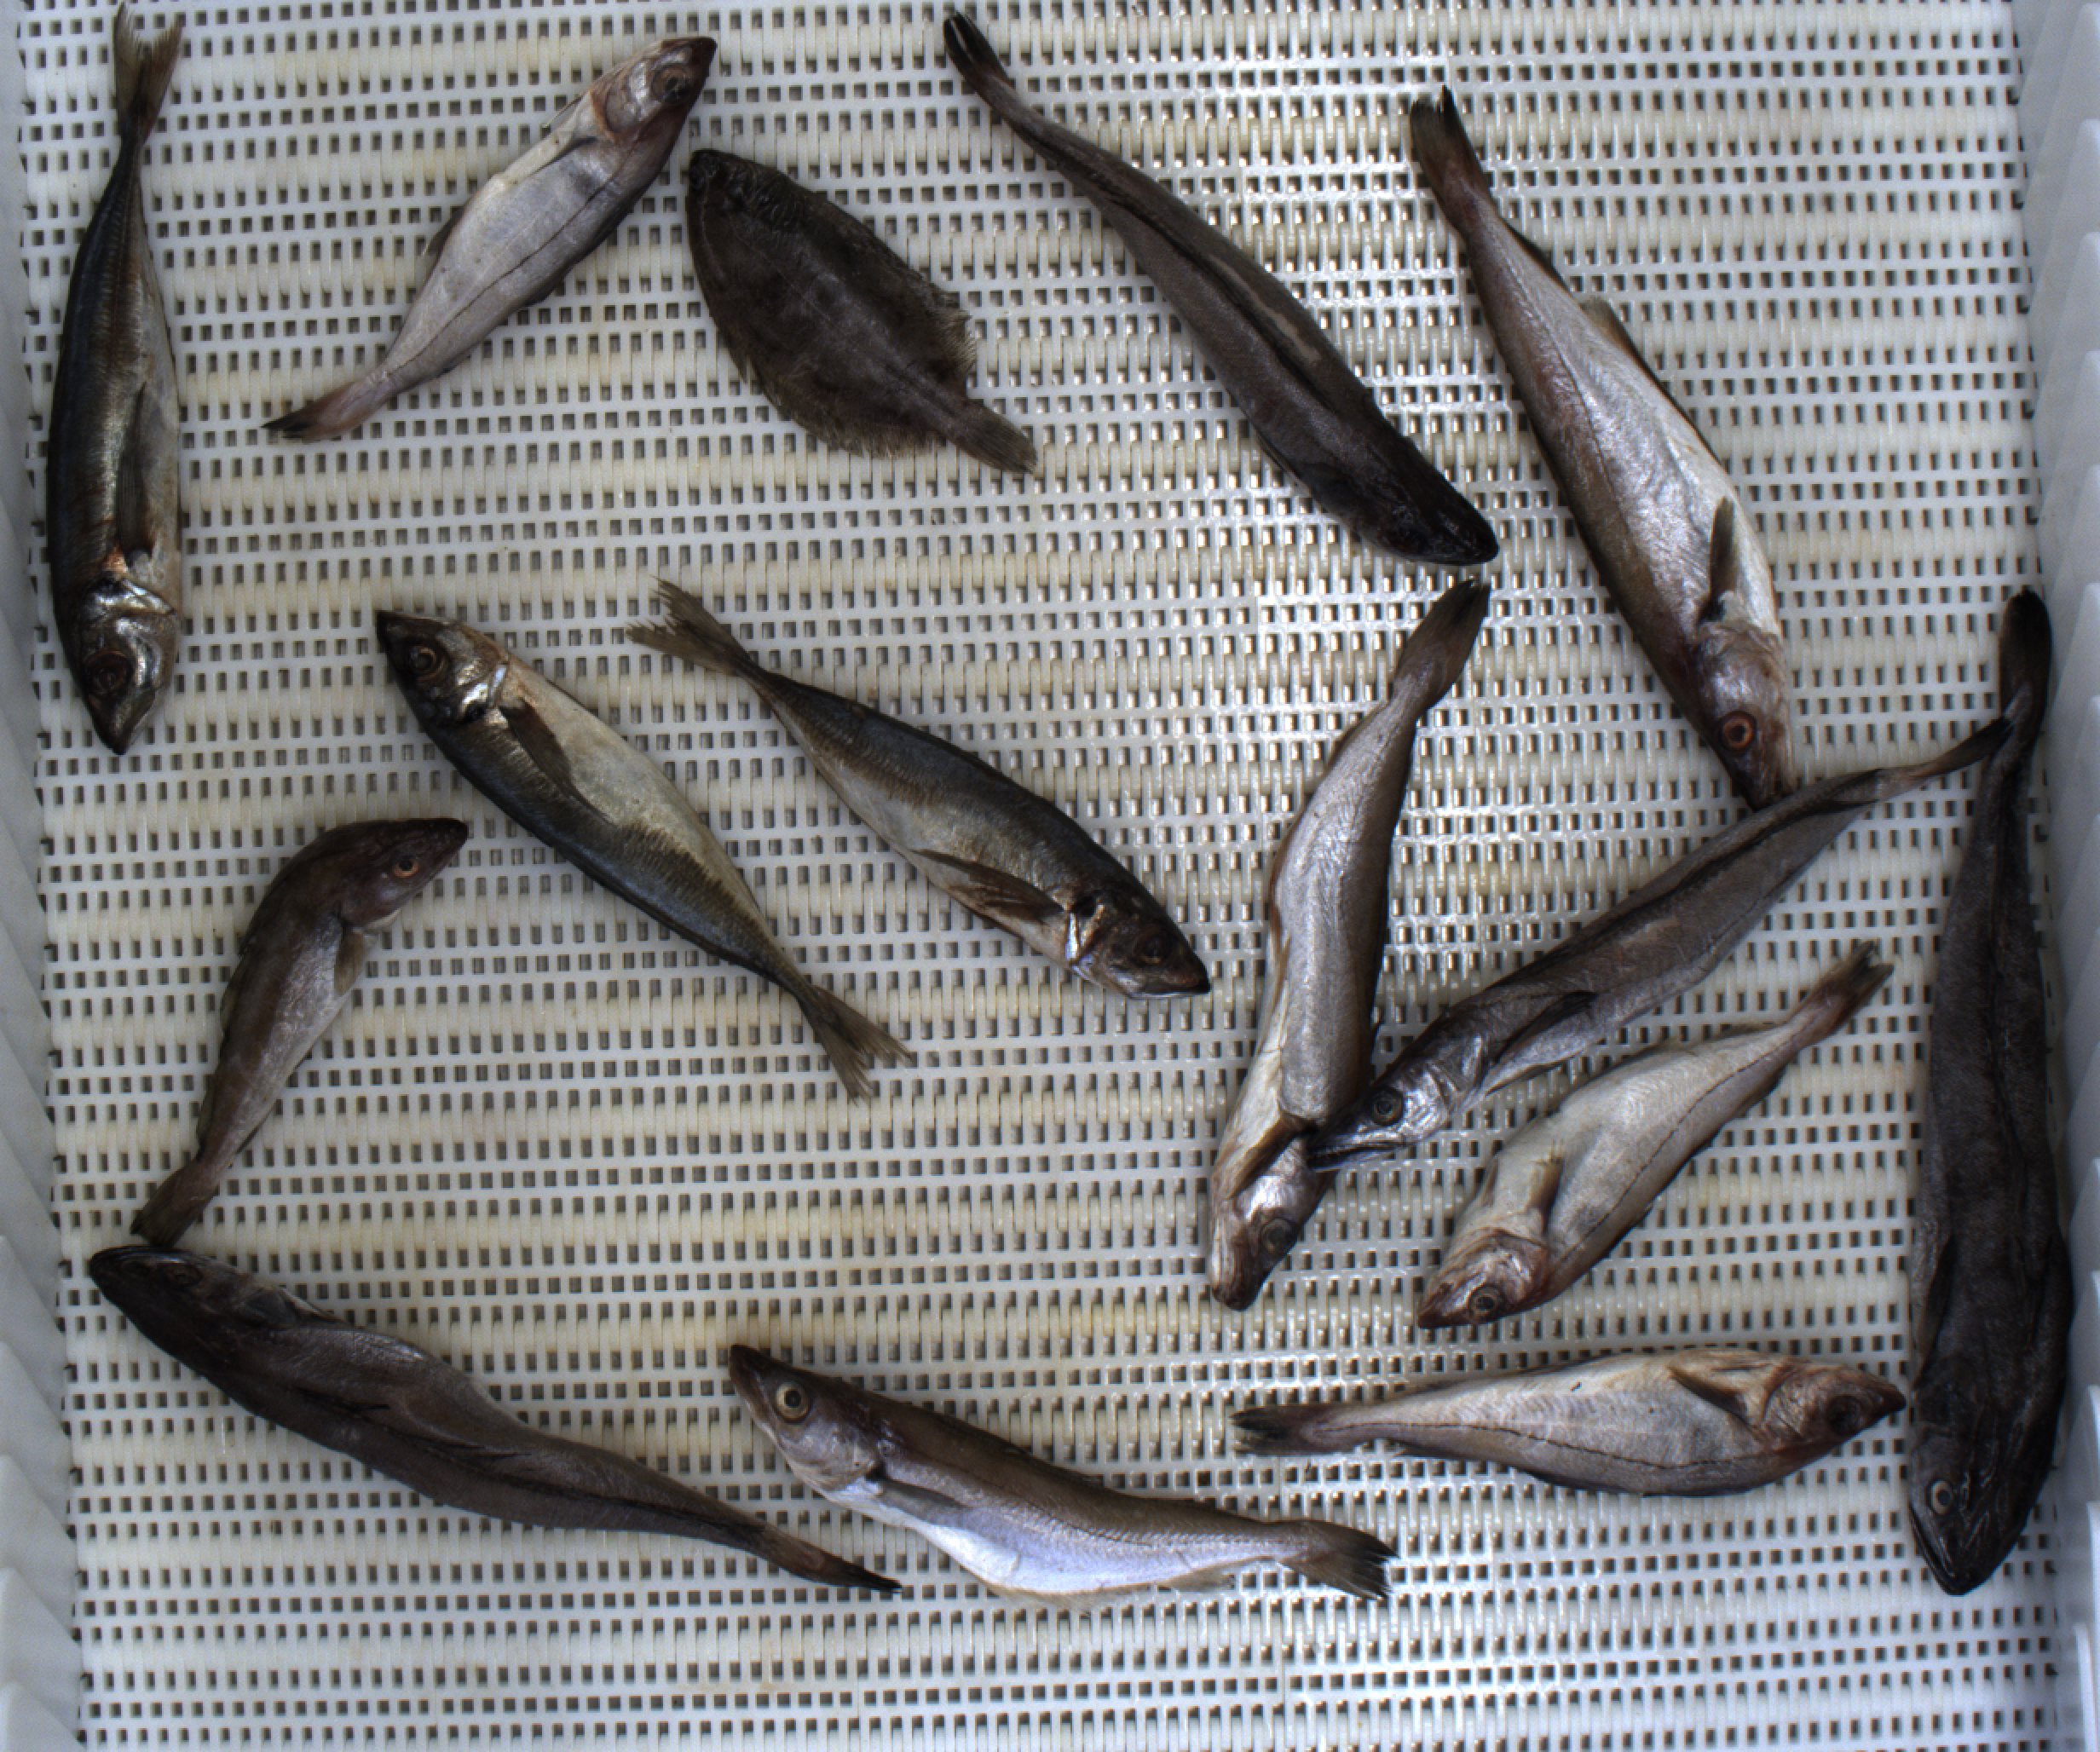
Total fish: 15
Cod: 1
Haddock: 3
Whiting: 3
Hake: 4
Horse mackerel: 3
Saithe: 0
Other: 1